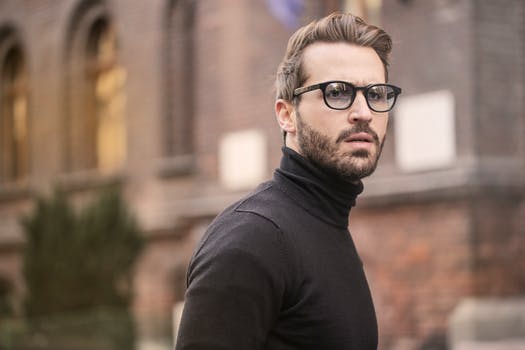
Label: No Watermark